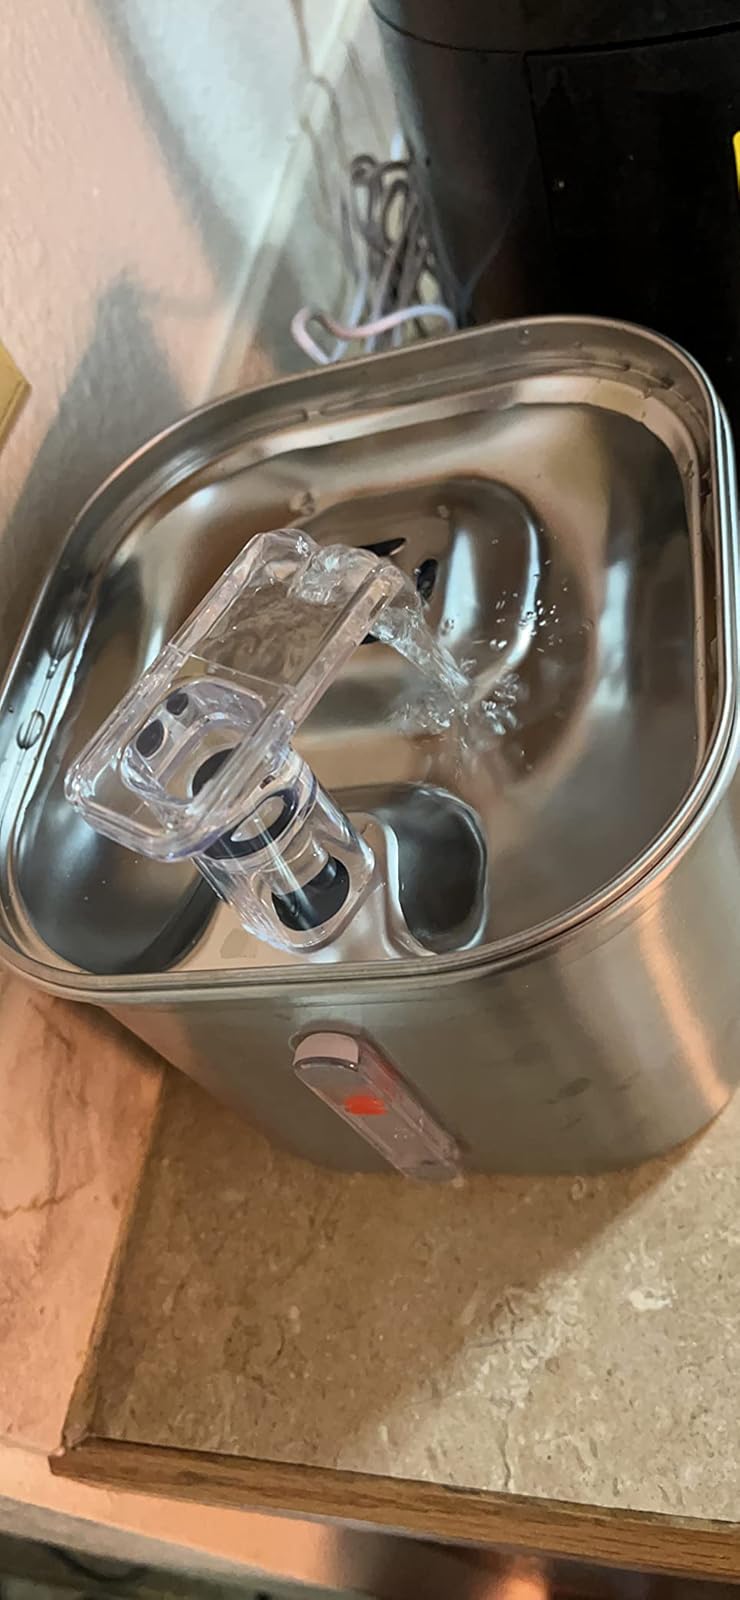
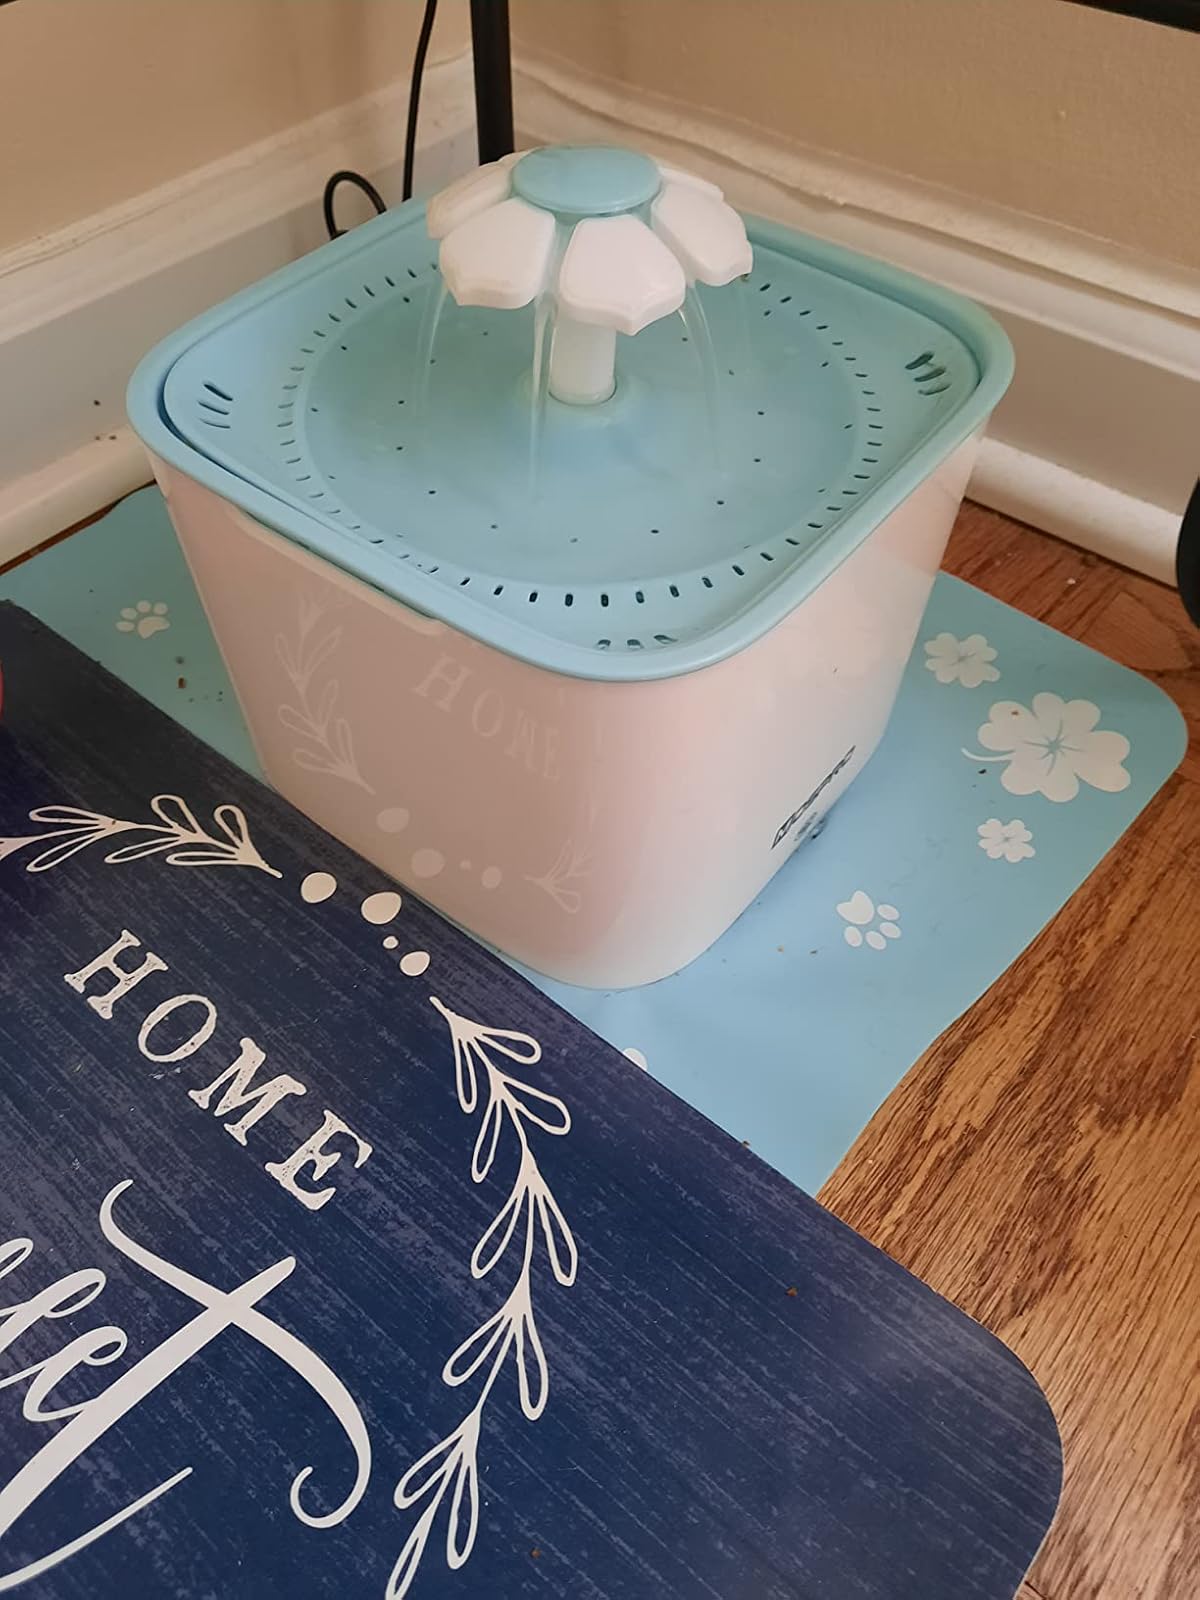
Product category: items_bowl
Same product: no